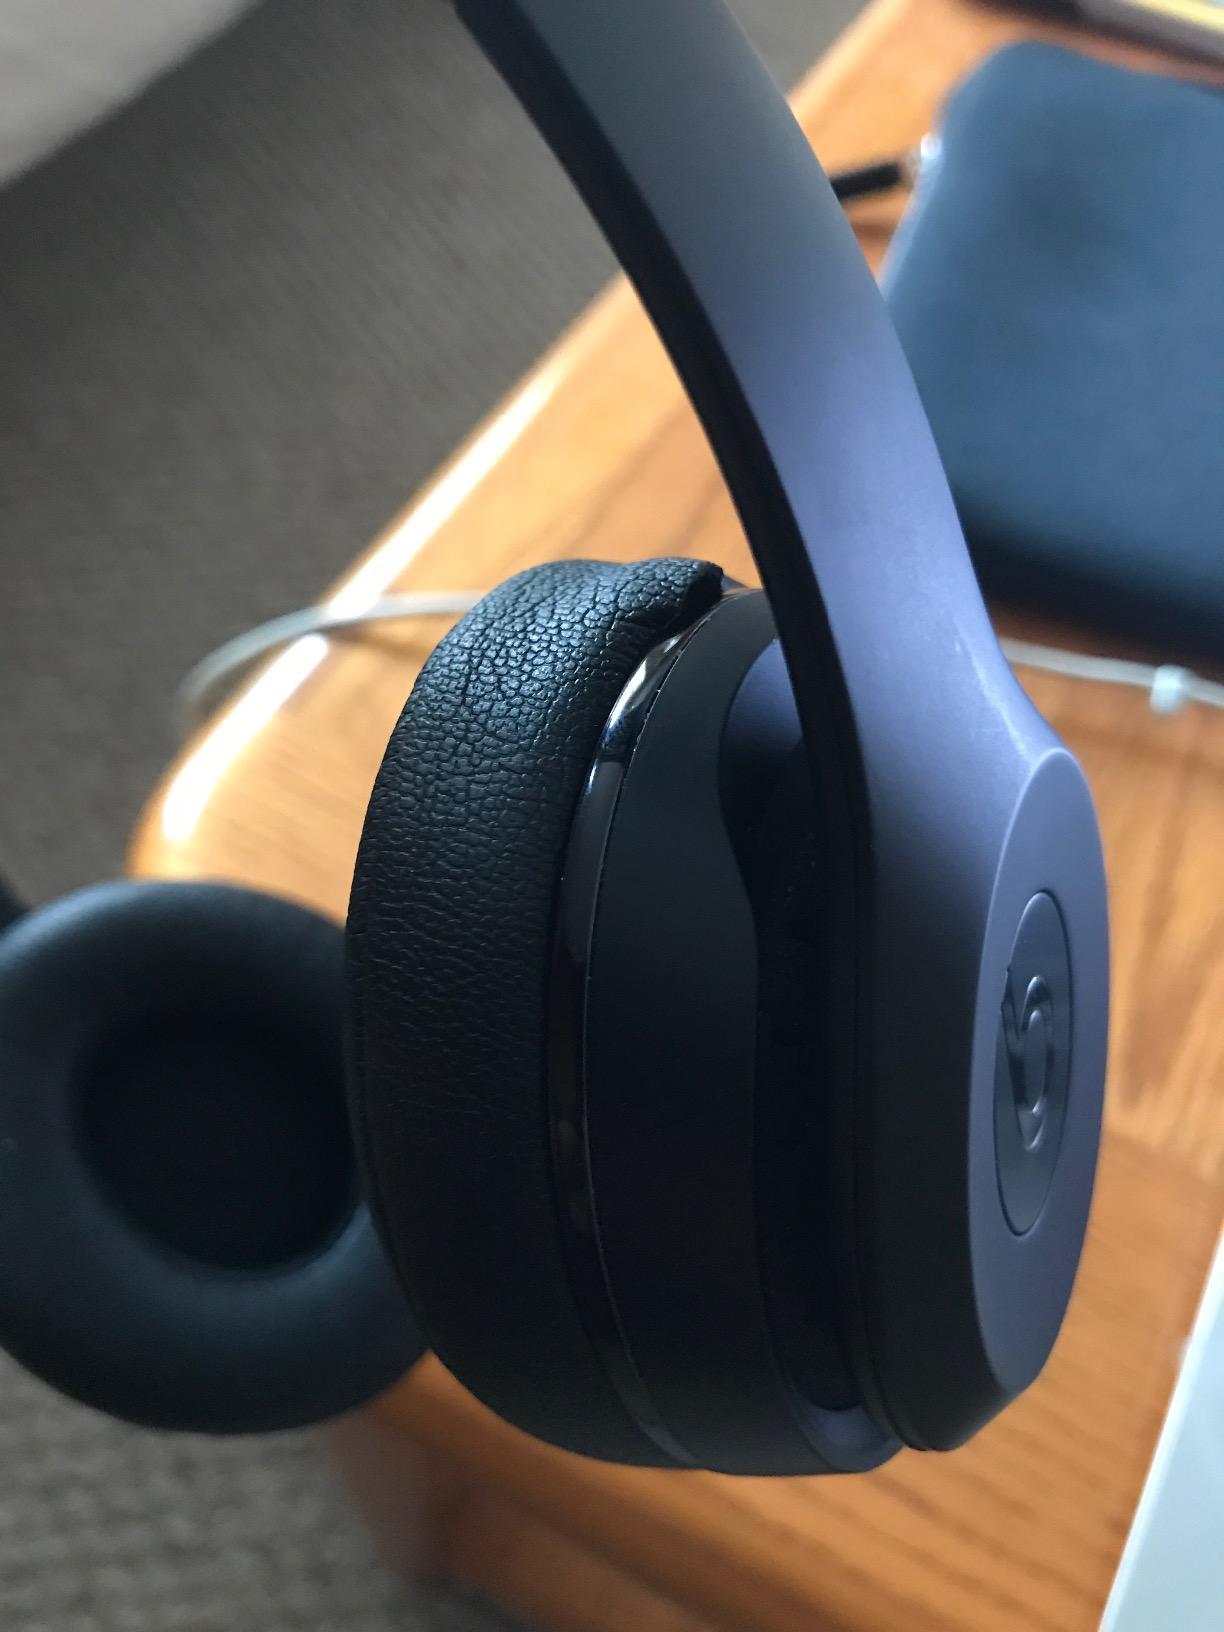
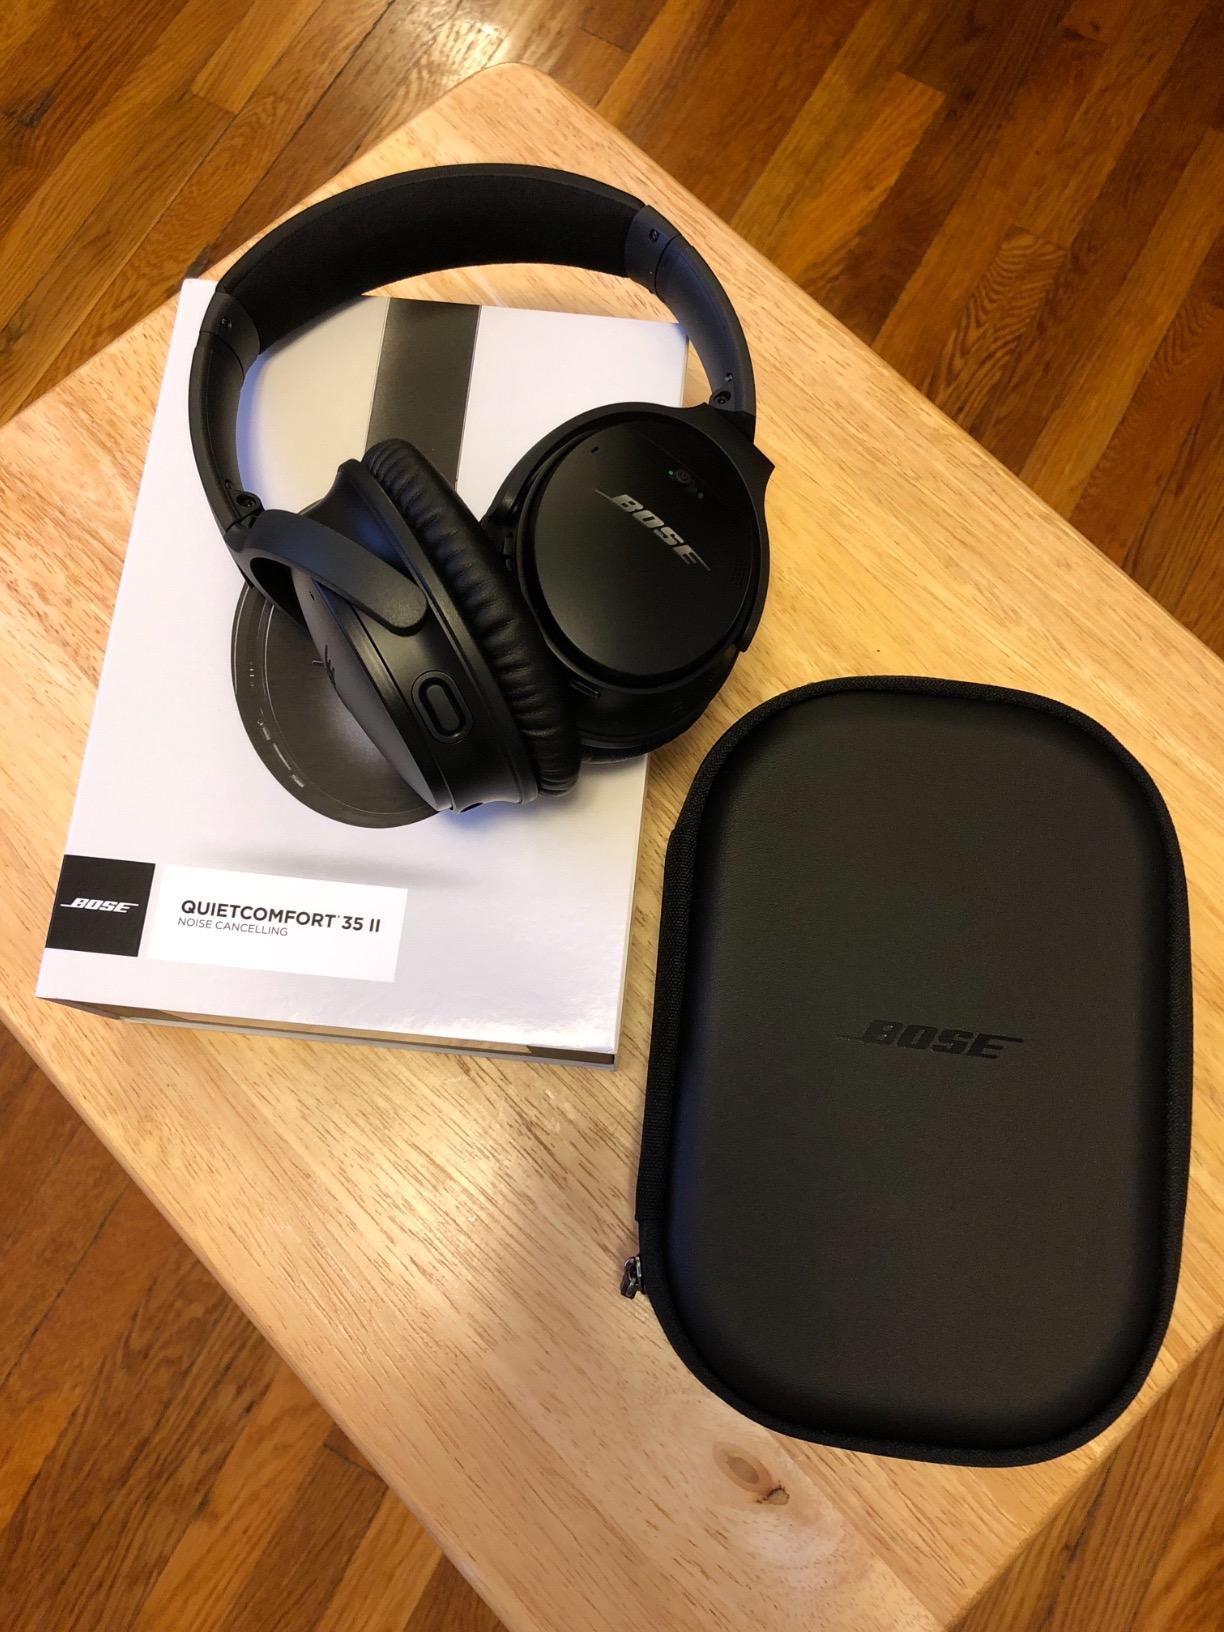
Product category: headphones
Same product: no